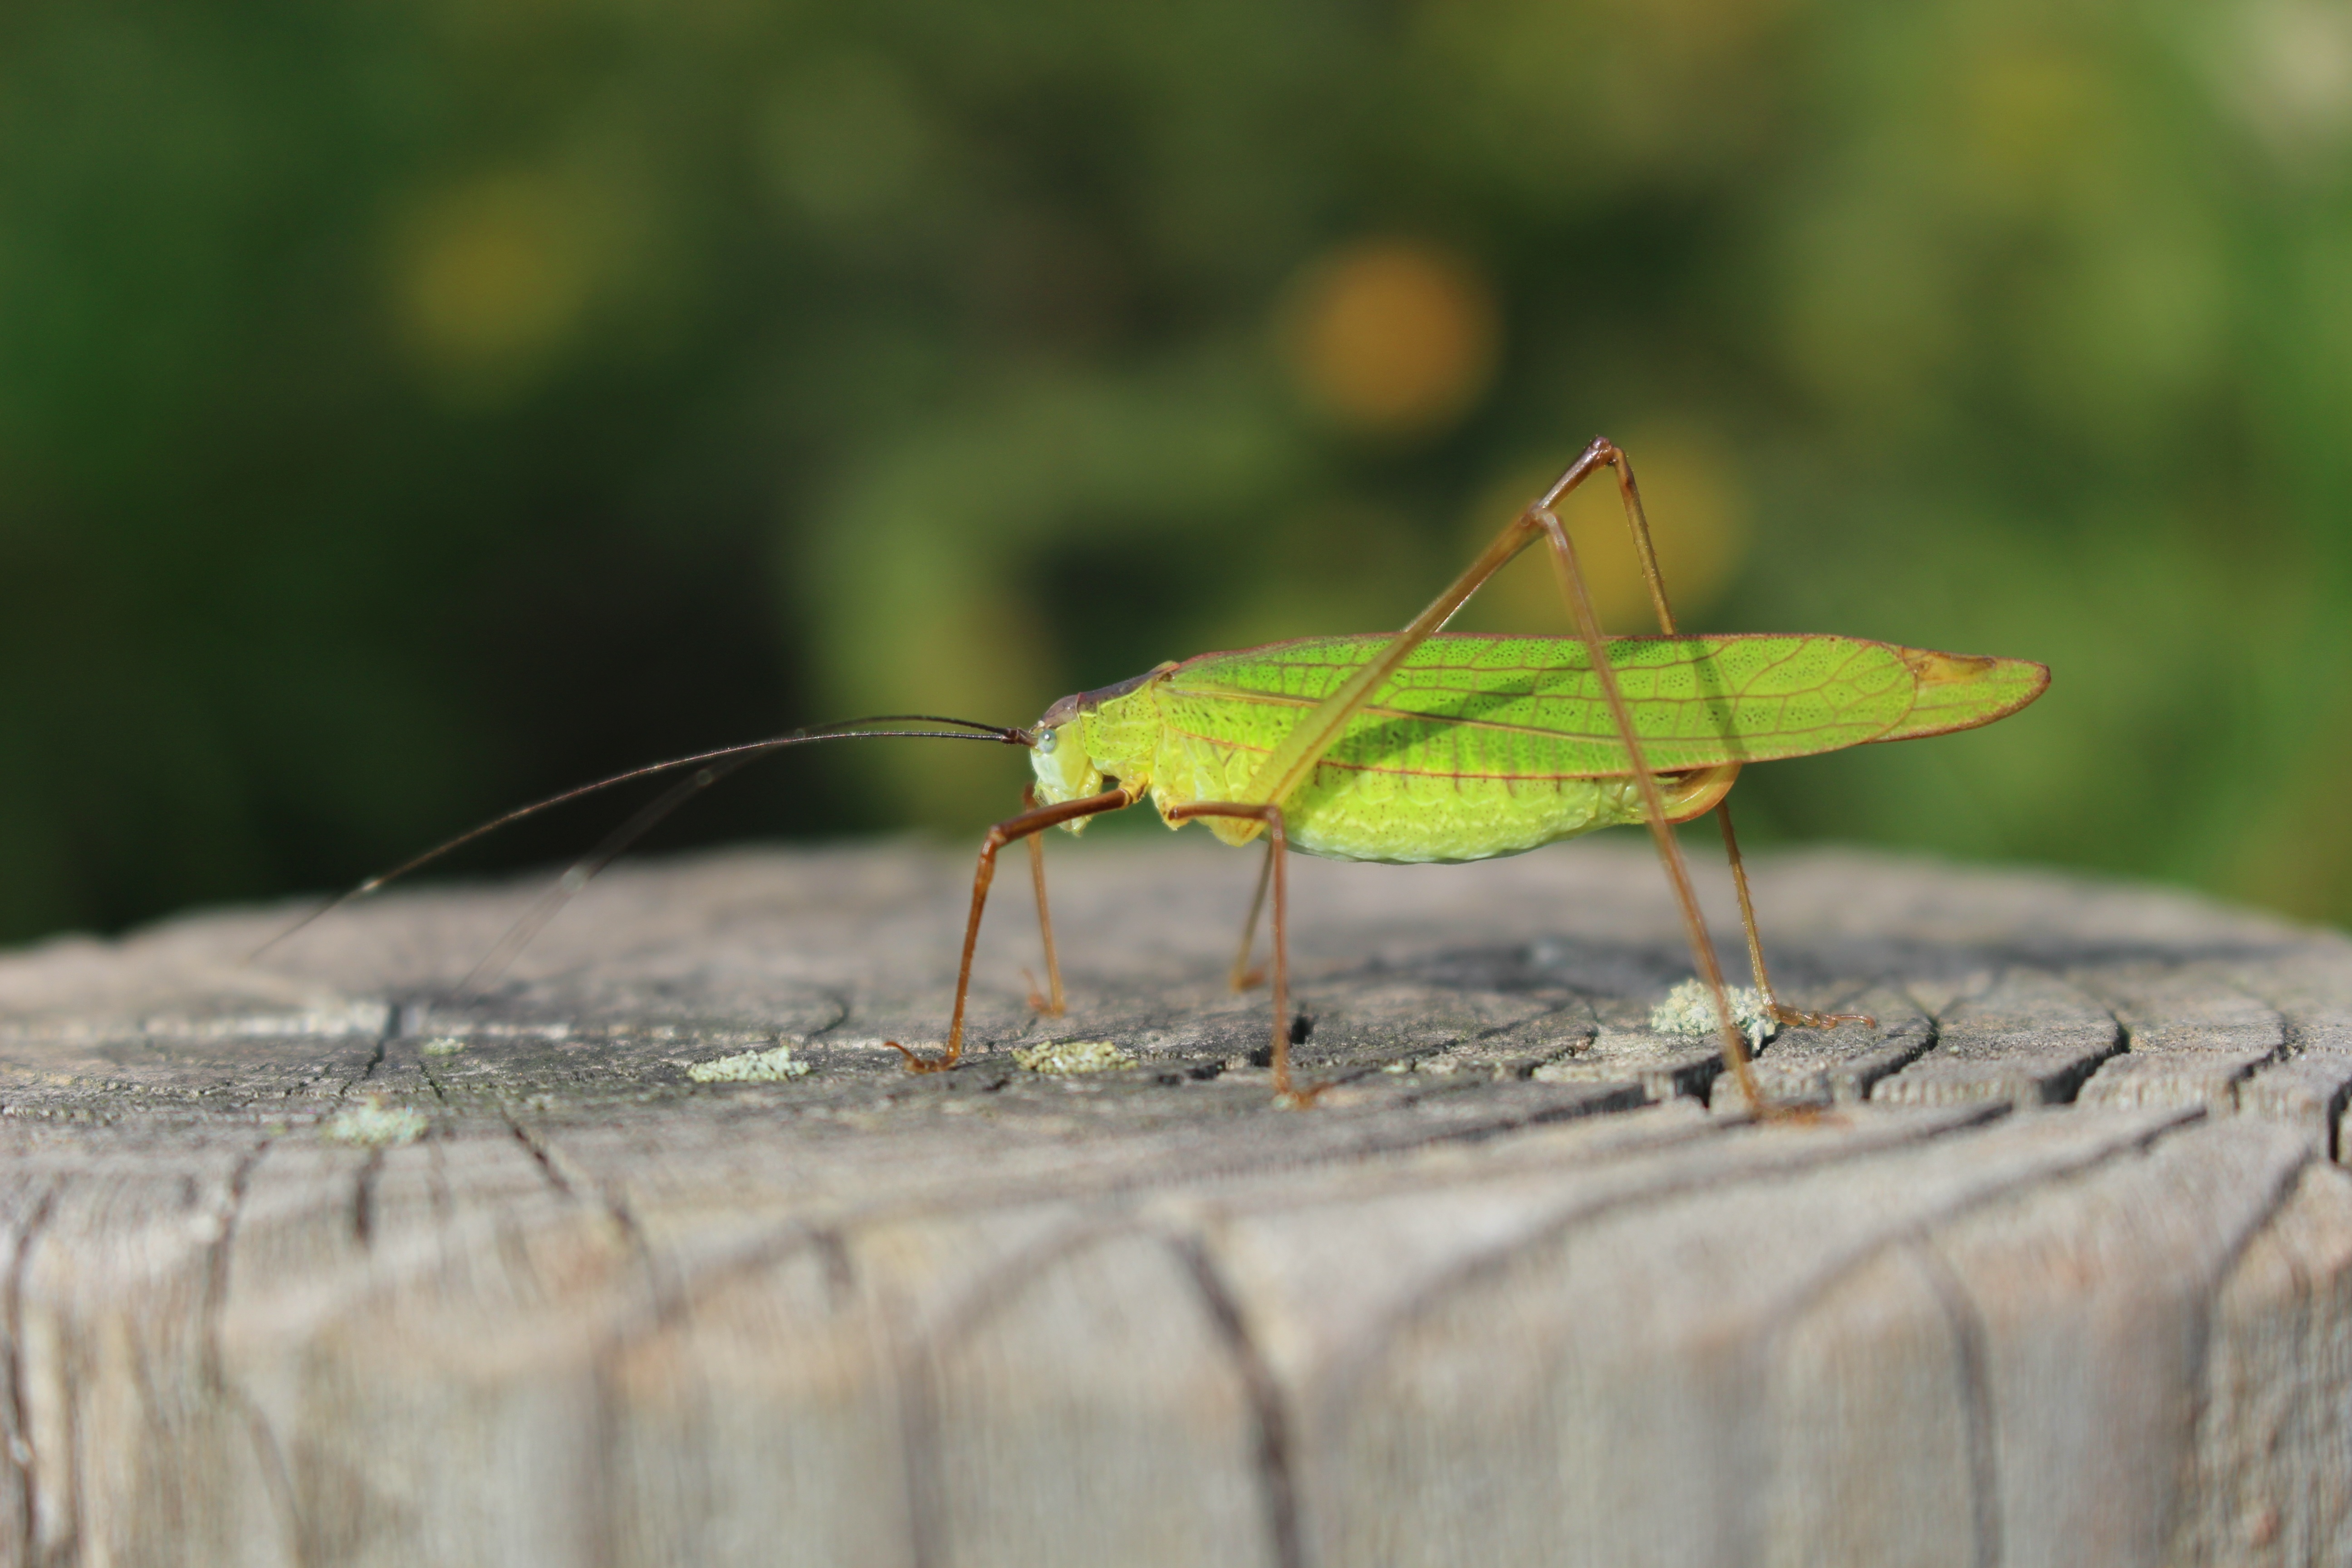
nature, forest, mountain, wing, photography, green, insect, autumn, park, fauna, invertebrate, close up, insects, grasshopper, macro photography, arthropod, compound eyes, greenness, net winged insects